VS-37

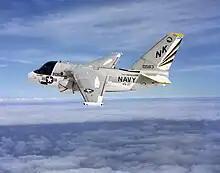
an S-3A Viking of VS-37 assigned to Carrier Air Wing 14 in 1986.

In 1981, they deployed USS "Ranger" (CV-61) as part of CVW-2 and USS "Enterprise" (CVN-65) as part of CVW-11 in late 1982 to 1983. Between February 1985 and May 1990, VS-37 deployed with the USS "Constellation" again with CVW-14 for six deployments in the West and North Pacific as well as the Indian Ocean and Persian Gulf. This included the escorting of US reflagged Kuwaiti tankers in Operation Earnest Will during the Iran-Iraq War in 1987.